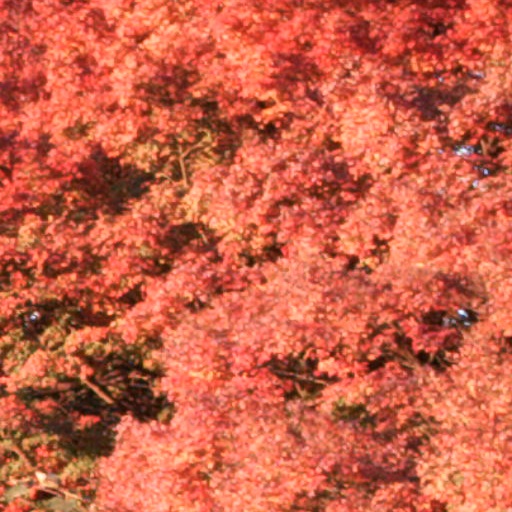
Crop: cassava